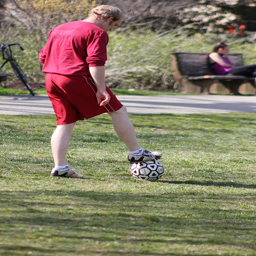
a person in a field with a soccer ball
A man has his foot on top of a soccer ball in grass.
A man with a ball, while a lady is seated on a bench
The man on the grass is playing with his soccer ball.
A man in shorts has his foot on a soccer ball.